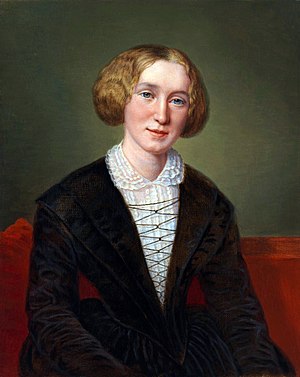
George Eliot
George Eliot
George Eliot var et pseudonym for Mary Ann Evans. Hun er en af de betydeligste engelske romanforfattere fra den victorianske periode. Hun udmærker sig ved sine troværdige beskrivelser af mennesker og sin evne til at udtrykke en tankegang klart og præcist.